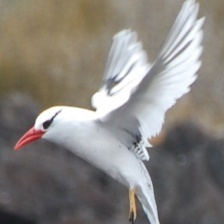
Species: WHITE TAILED TROPIC
Scientific name: PHAETHON LEPTURUS